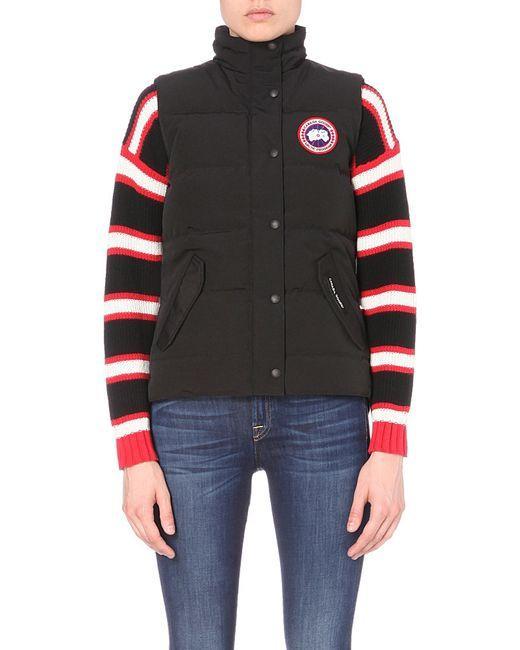
Damen Freestyle Weste, Daunenweste, Schwarz